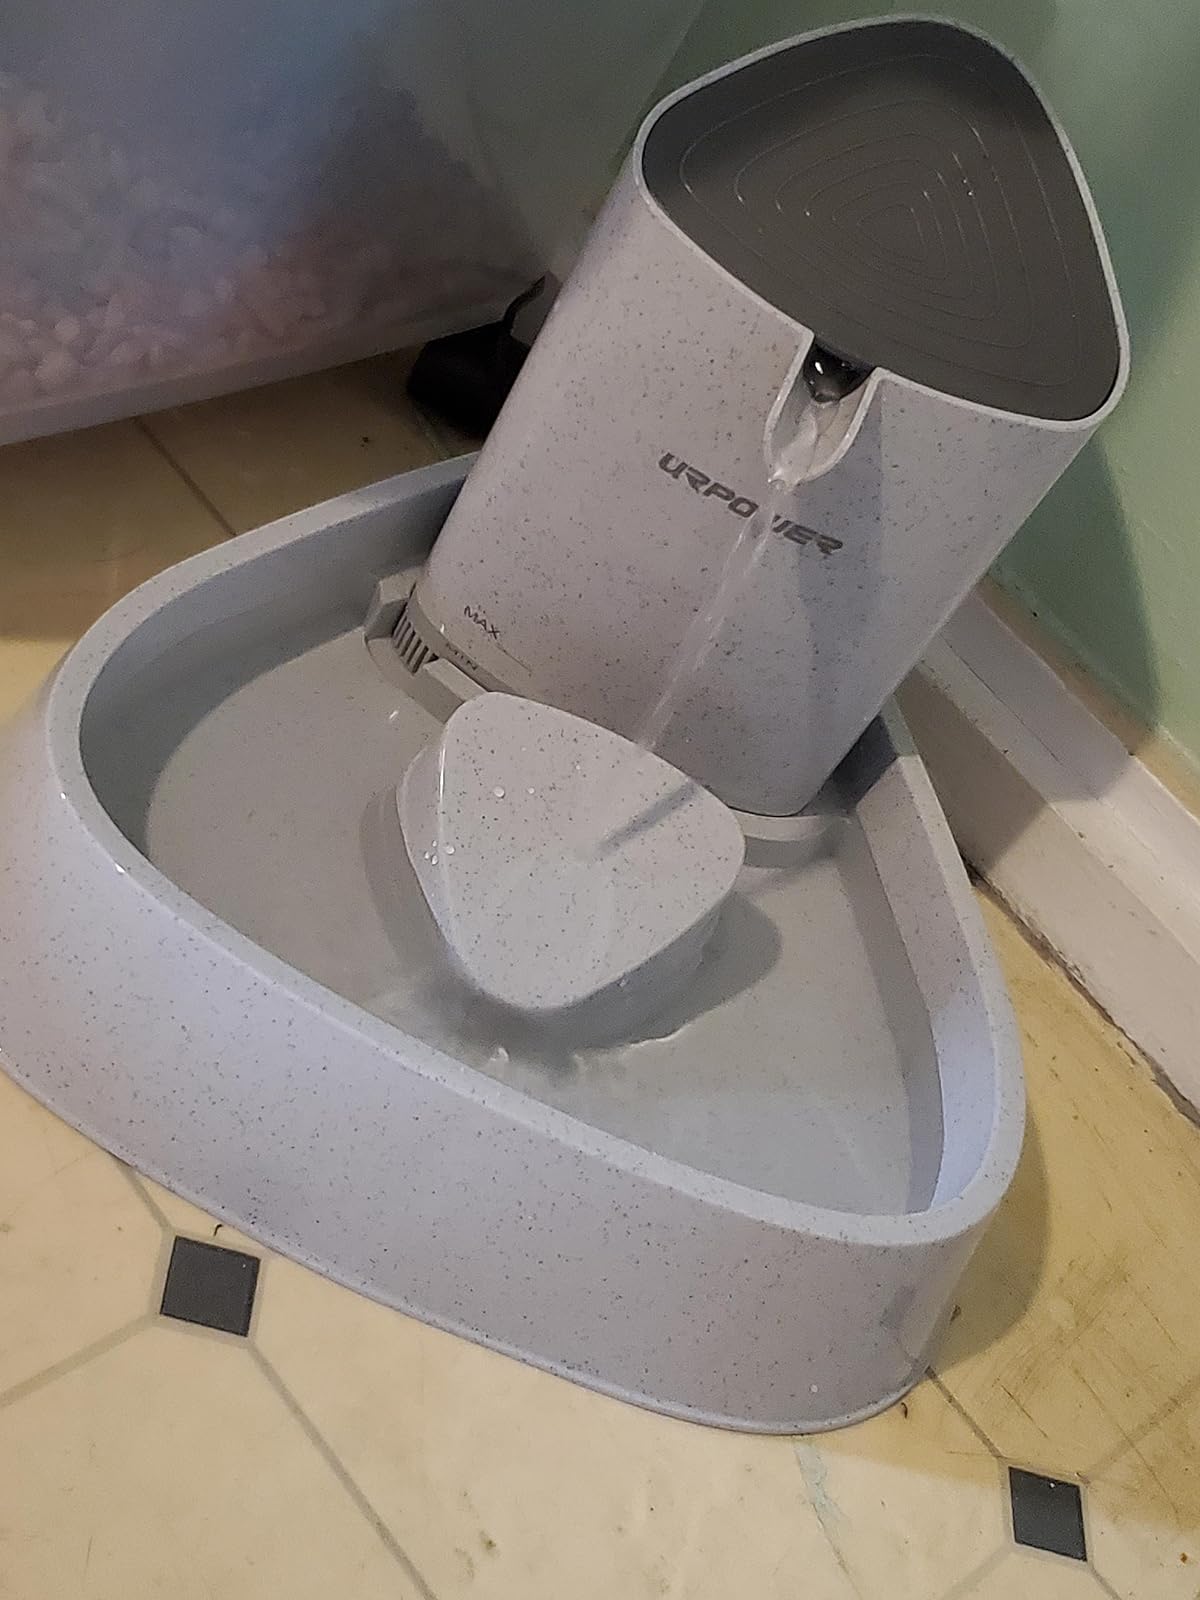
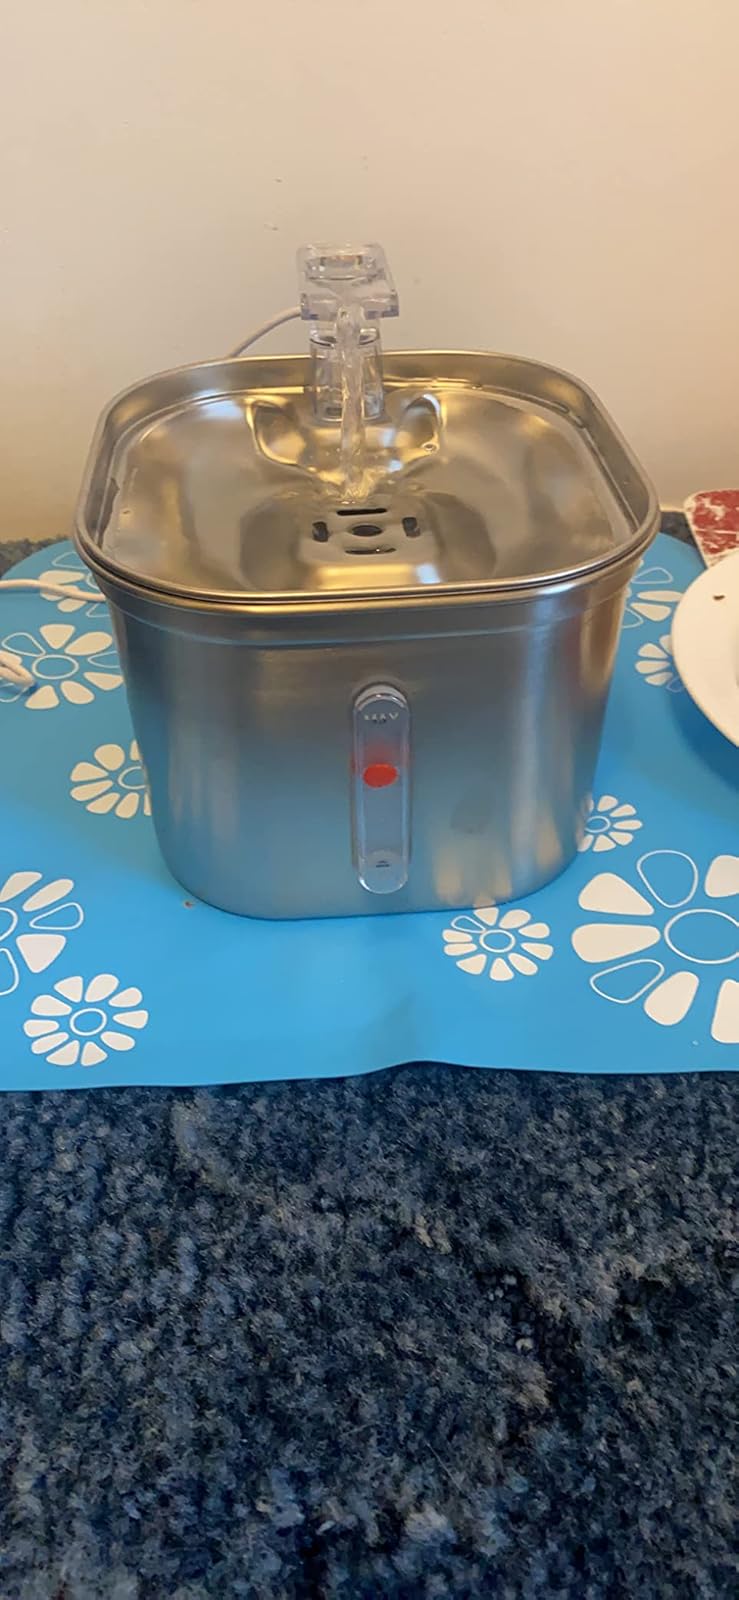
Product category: items_bowl
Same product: no